Buckingham Branch Railroad

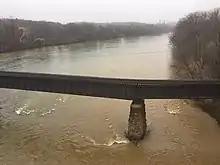
An ex-C&O bridge, owned by the BB railroad in New Canton, Virginia

In the 1880s, Major James H. Dooley's Richmond and Allegheny Railroad was built along the James River along the former right-of-way of the James River and Kanawha Canal. It too became part of the C&O, offering a lower grade pathway for coal bound from the mountains to Newport News than the older line through Staunton, Crozet's Blue Ridge Tunnel complex, and Charlottesville. Diverging from the older line at JD Cabin just east of Clifton Forge, this became known as the James River line, rejoining the old Virginia Central tracks near Main Street Station at Richmond.